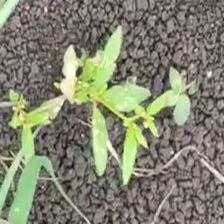
Weed species: Moti_dudhi(Euphorbia_geneculata_L)